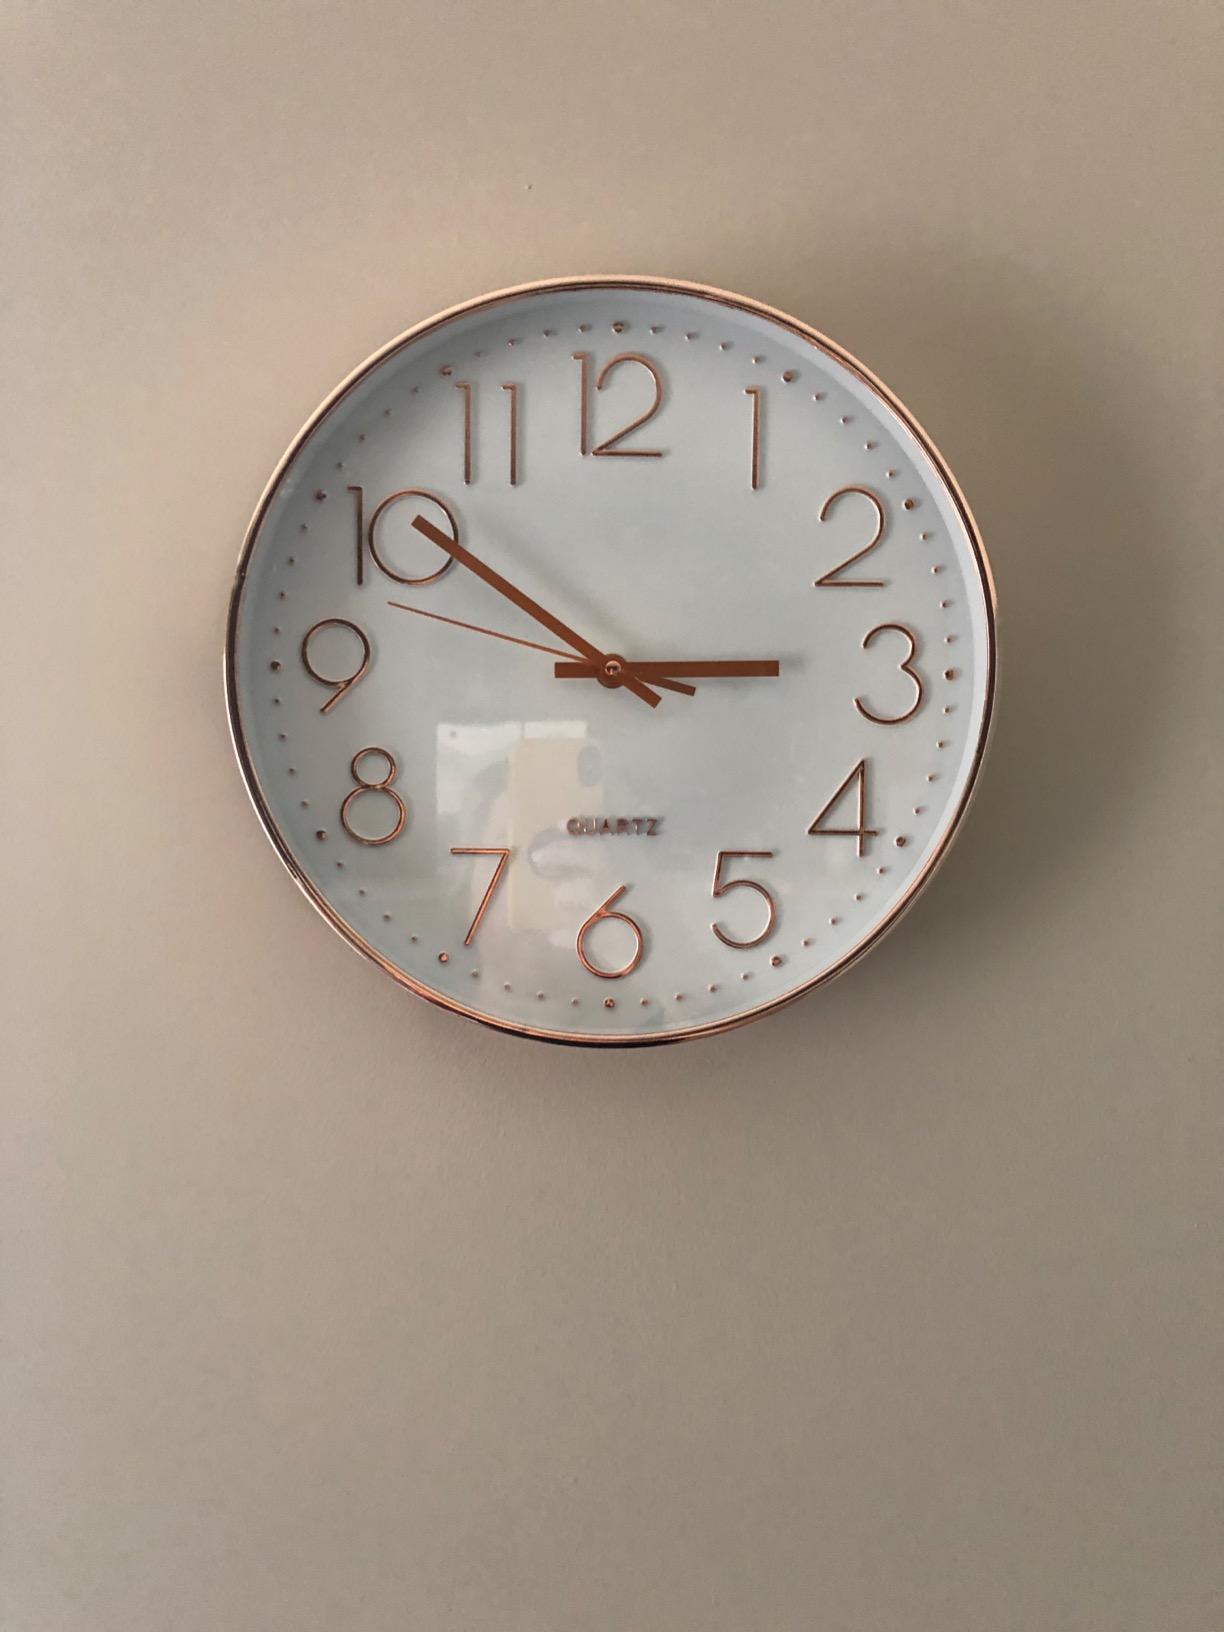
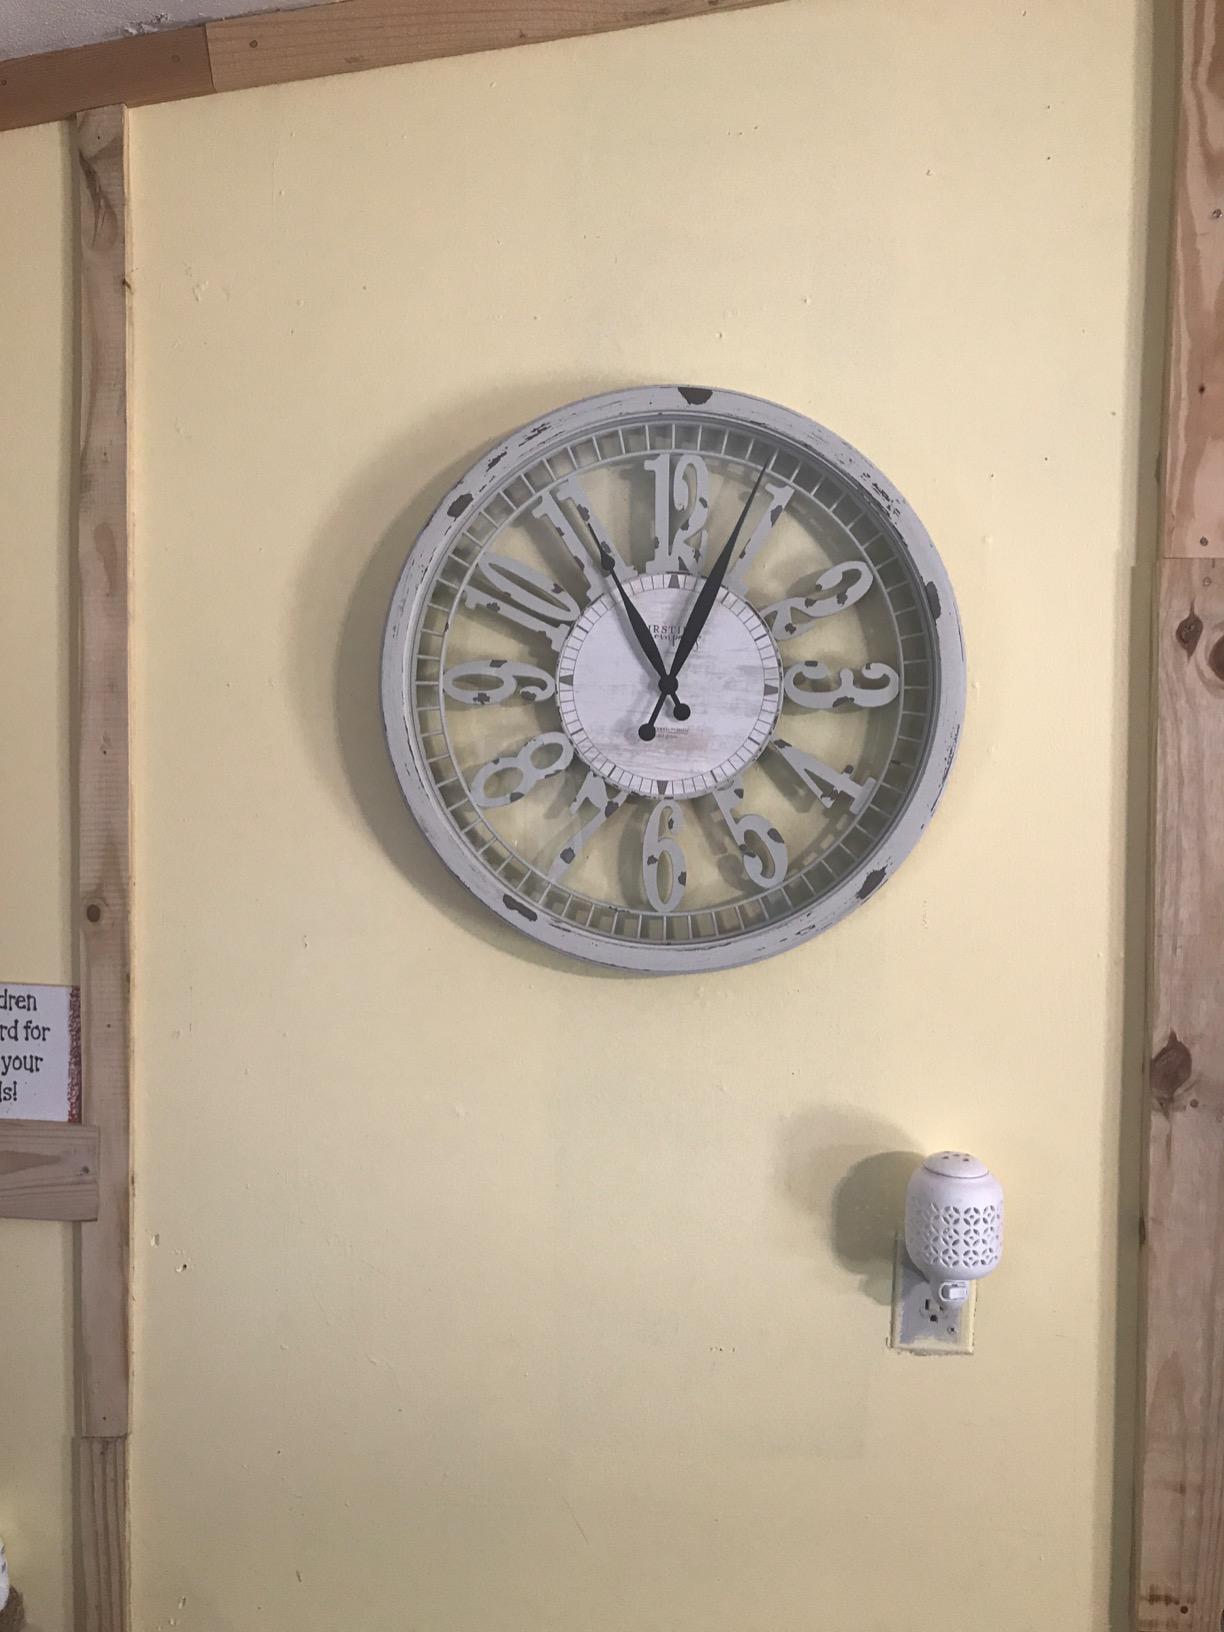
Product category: clock
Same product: no